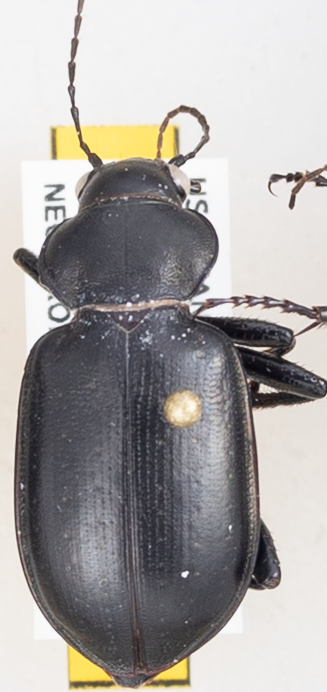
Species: Calosoma affine
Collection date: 2018-08-30
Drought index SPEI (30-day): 1.514
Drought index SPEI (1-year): -1.834
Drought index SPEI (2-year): -1.082